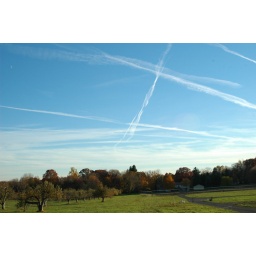
criss cross in the sky